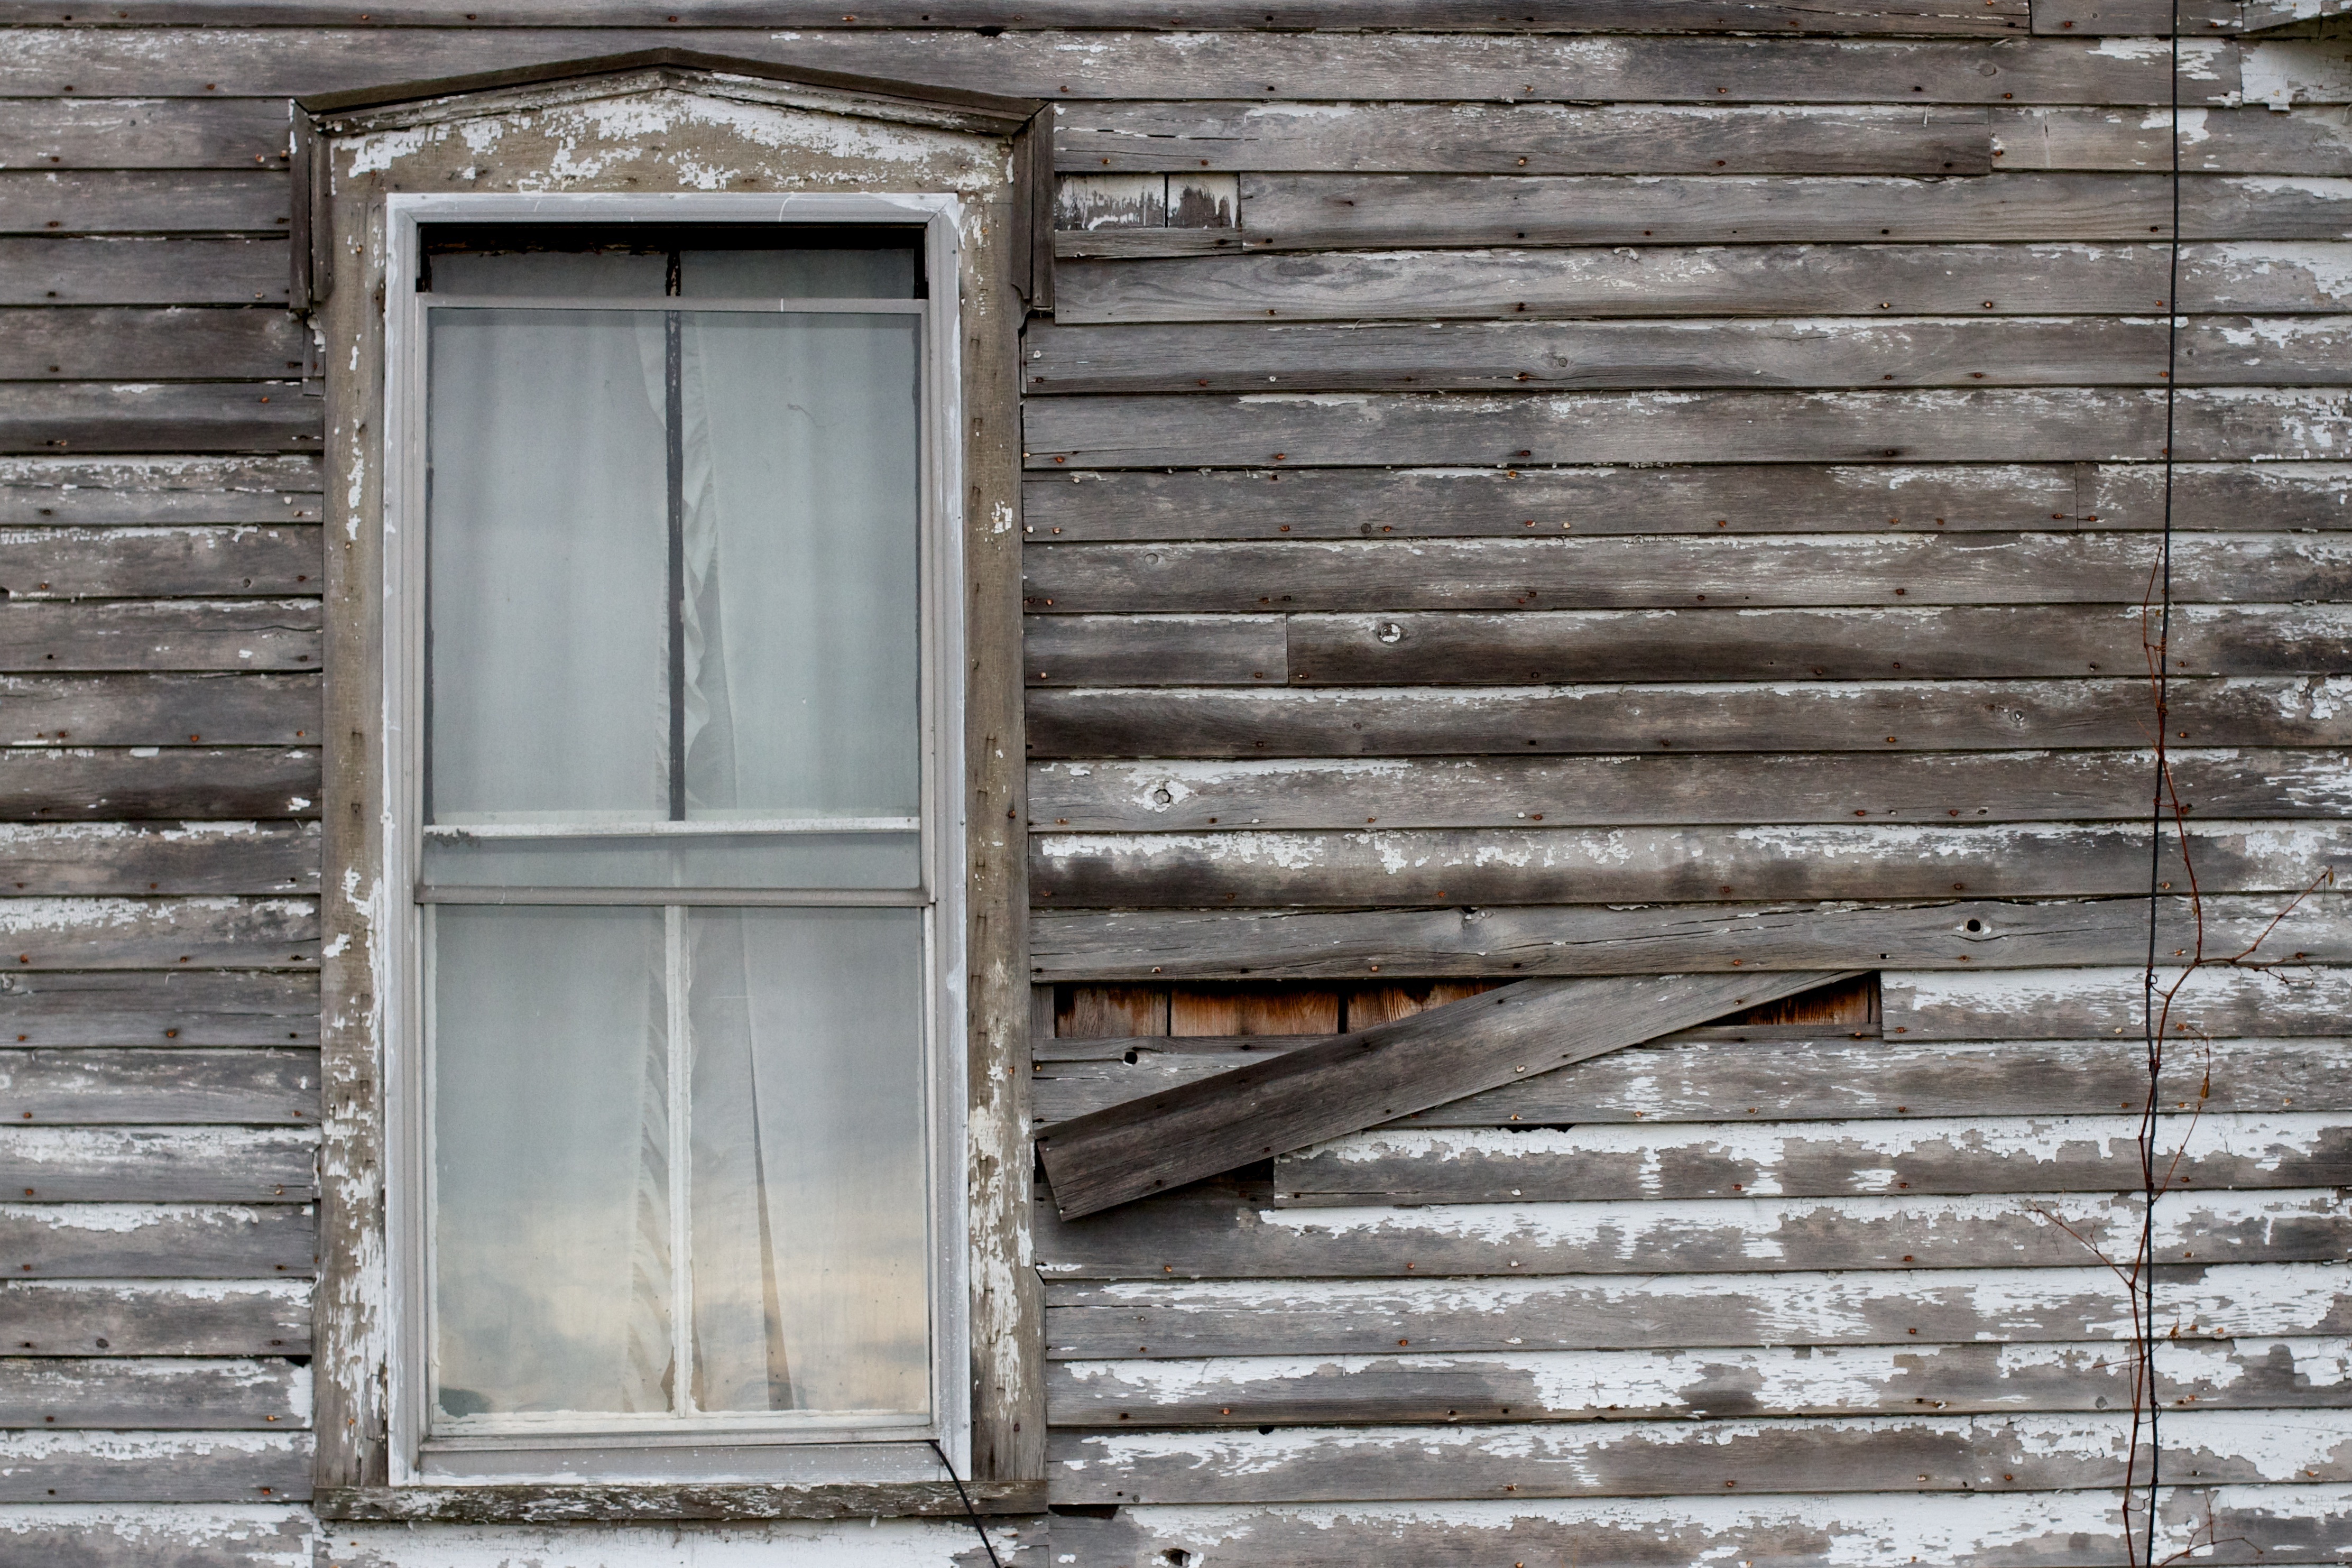
wood, white, house, window, building, home, wall, facade, decay, brick, door, interior design, wooden, siding